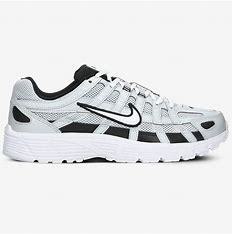
Brand: Nike
Model: P 6000